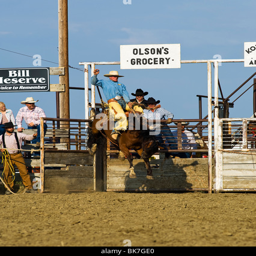
cowboy riding a bucking horse at a rodeo